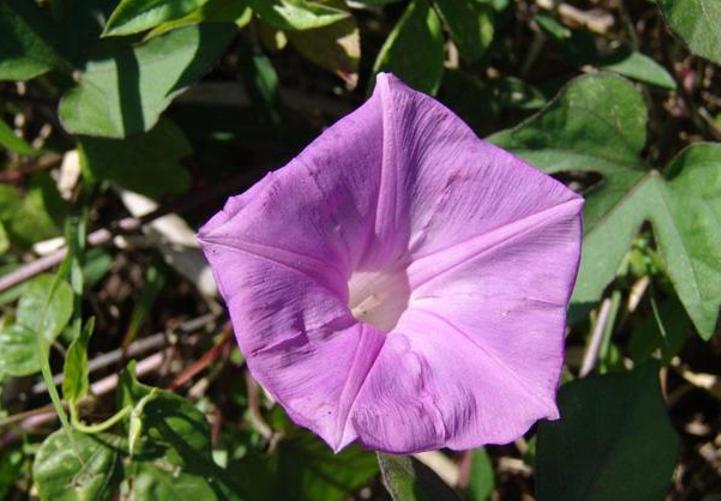
Label: morning glory